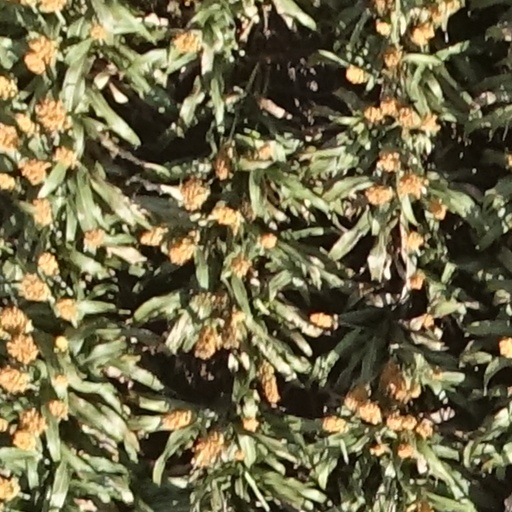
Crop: sorghum